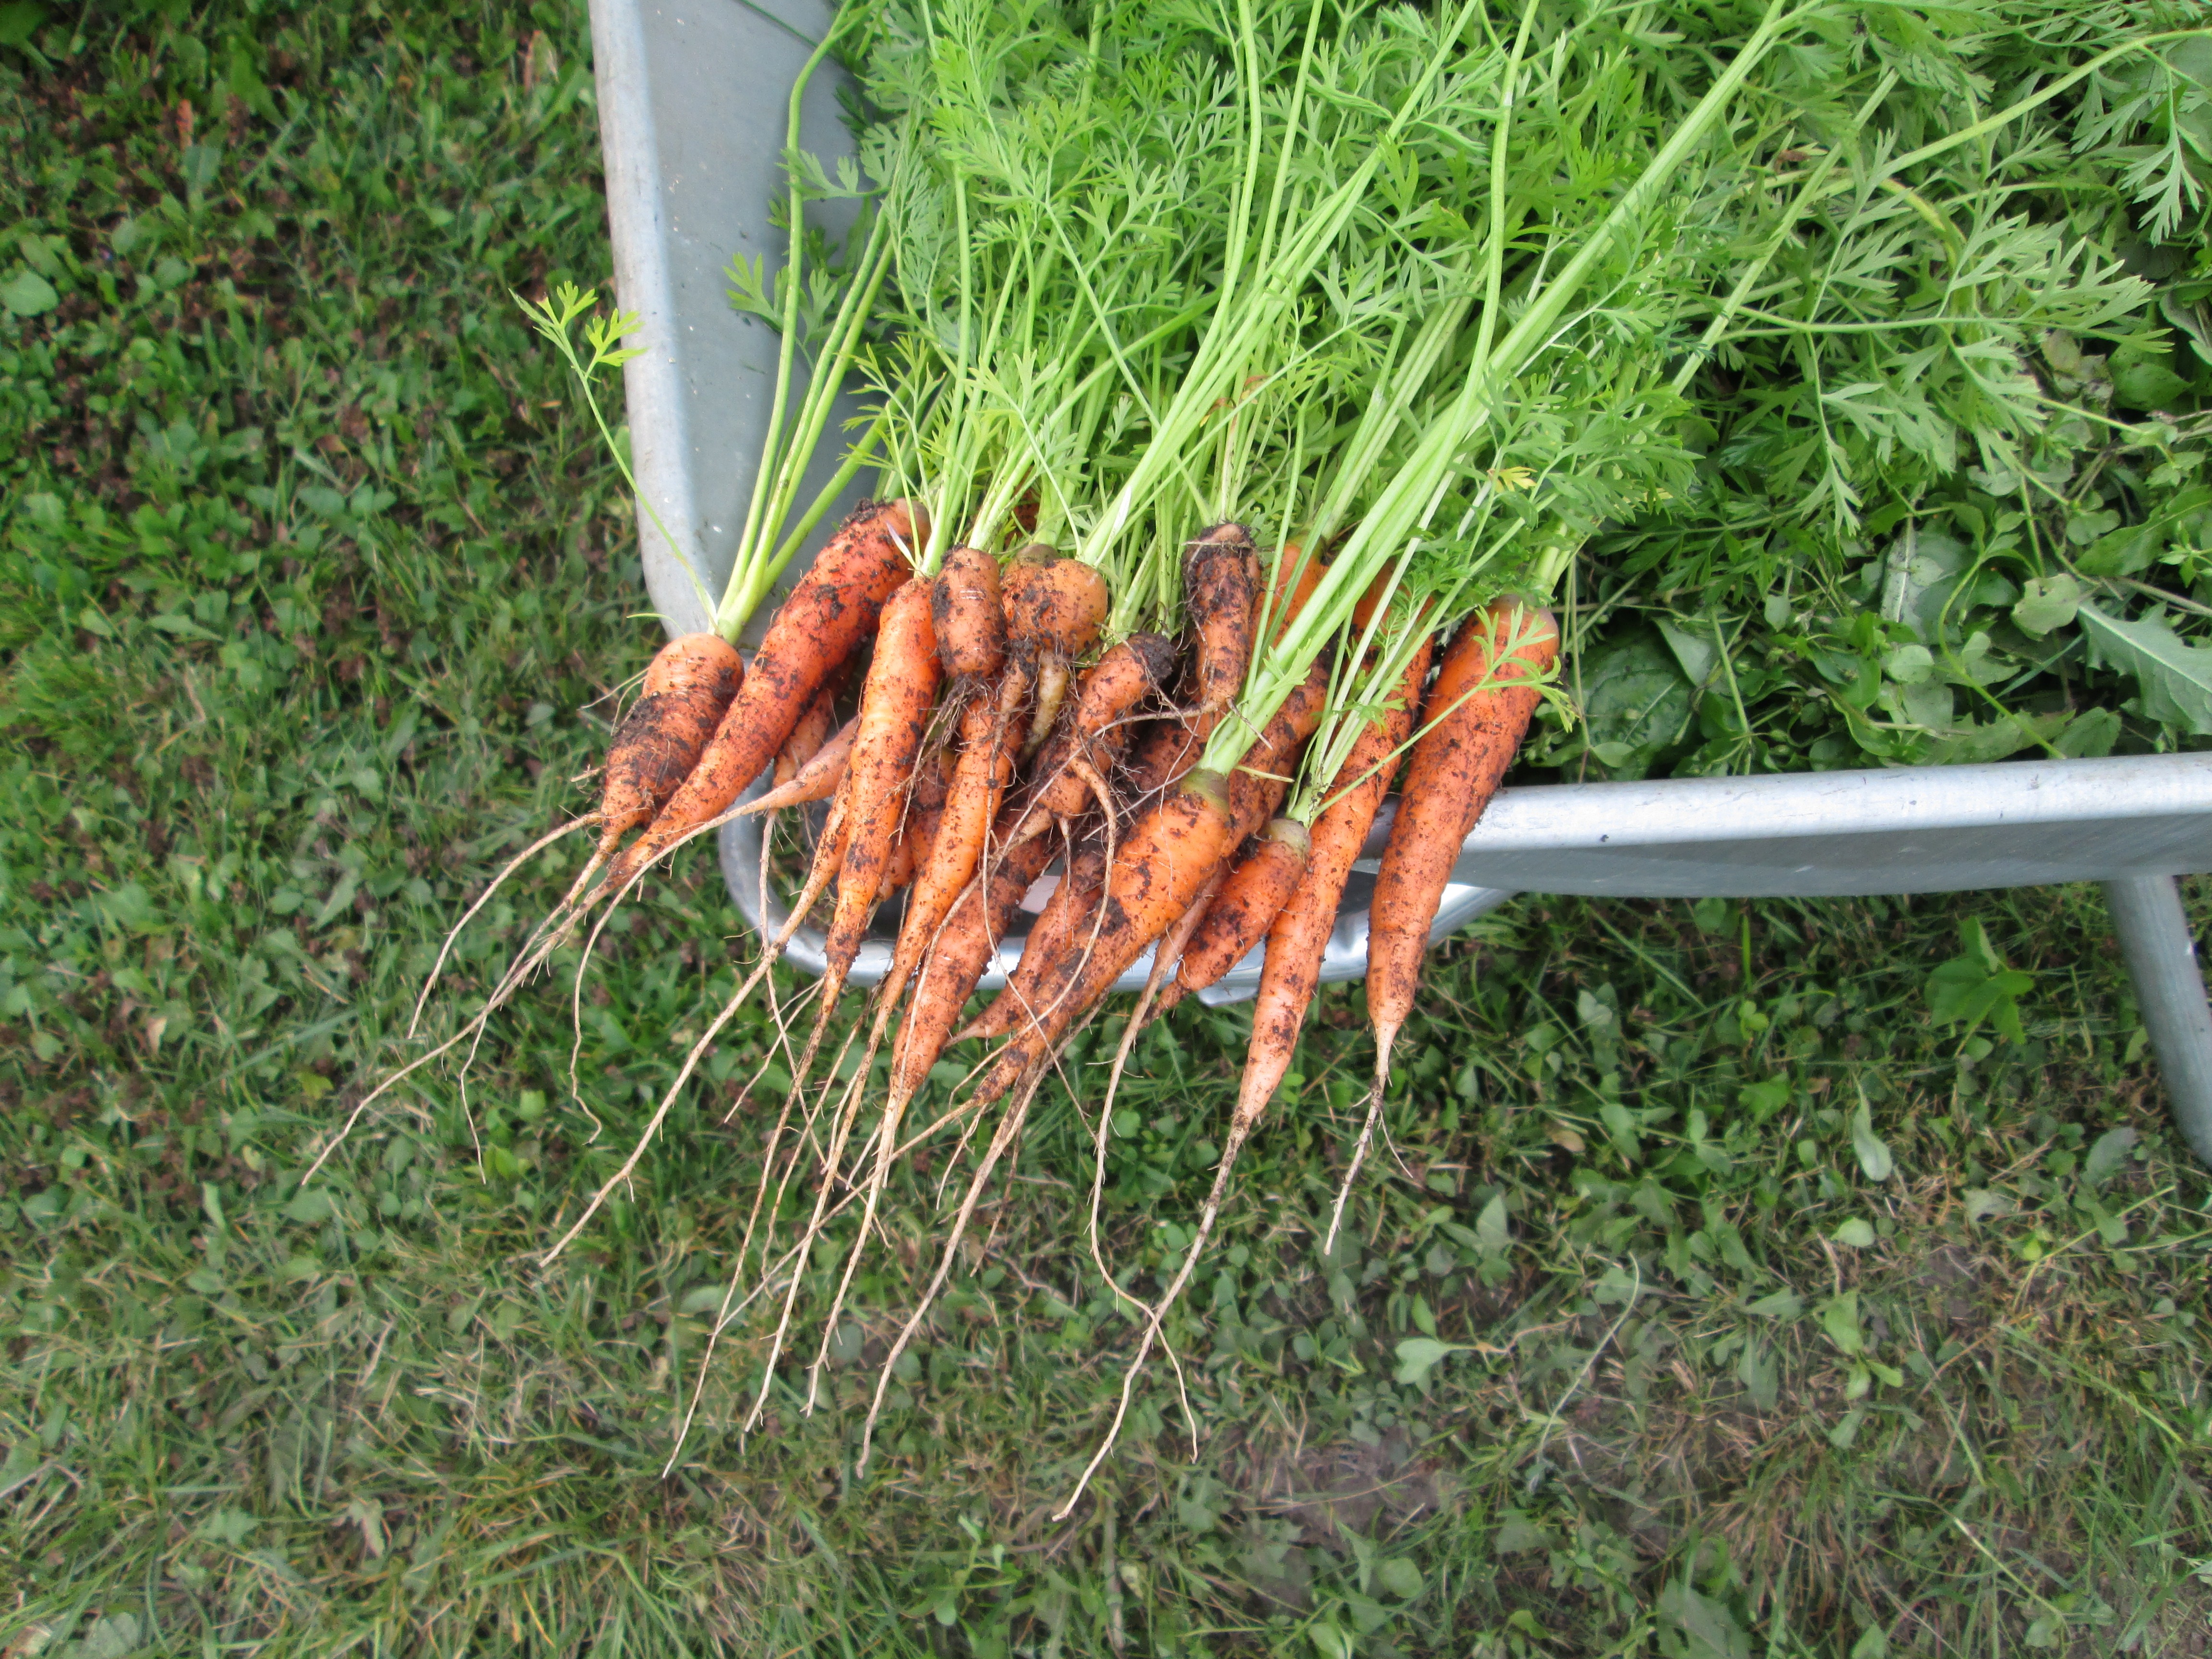
grass, plant, flower, food, produce, vegetable, crop, soil, agriculture, carrot, plants, vegetables, organic, carrots, home garden, grass family, self grown